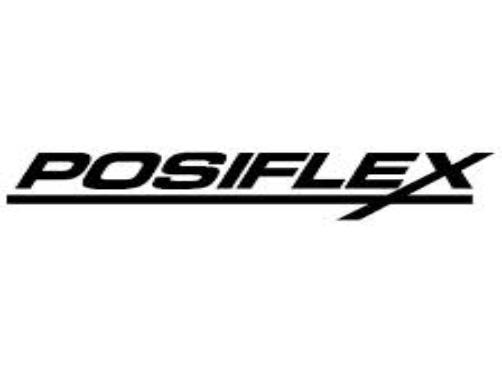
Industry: Others